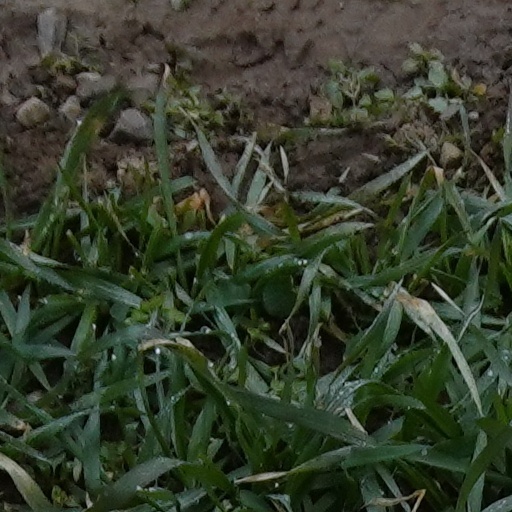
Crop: wheat